Reunion (2020 film)

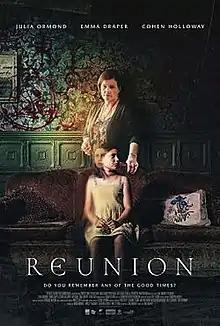
Film poster

Reunion is a 2020 New Zealand horror film written and directed by Jake Mahaffy and stars Julia Ormond, Emma Draper, John Bach, Cohen Holloway and Nancy Brunning.